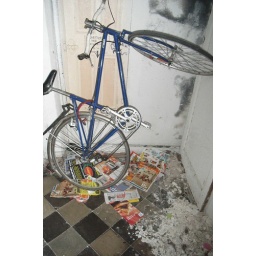
in the corridor of my house there is no light. somebody changed the place of my bike.